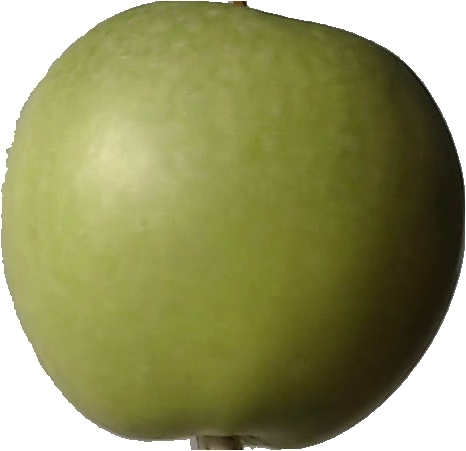
Label: apple_granny_smith_1